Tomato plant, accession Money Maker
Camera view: tilt-top (135 deg); turntable rotation: 330 degrees
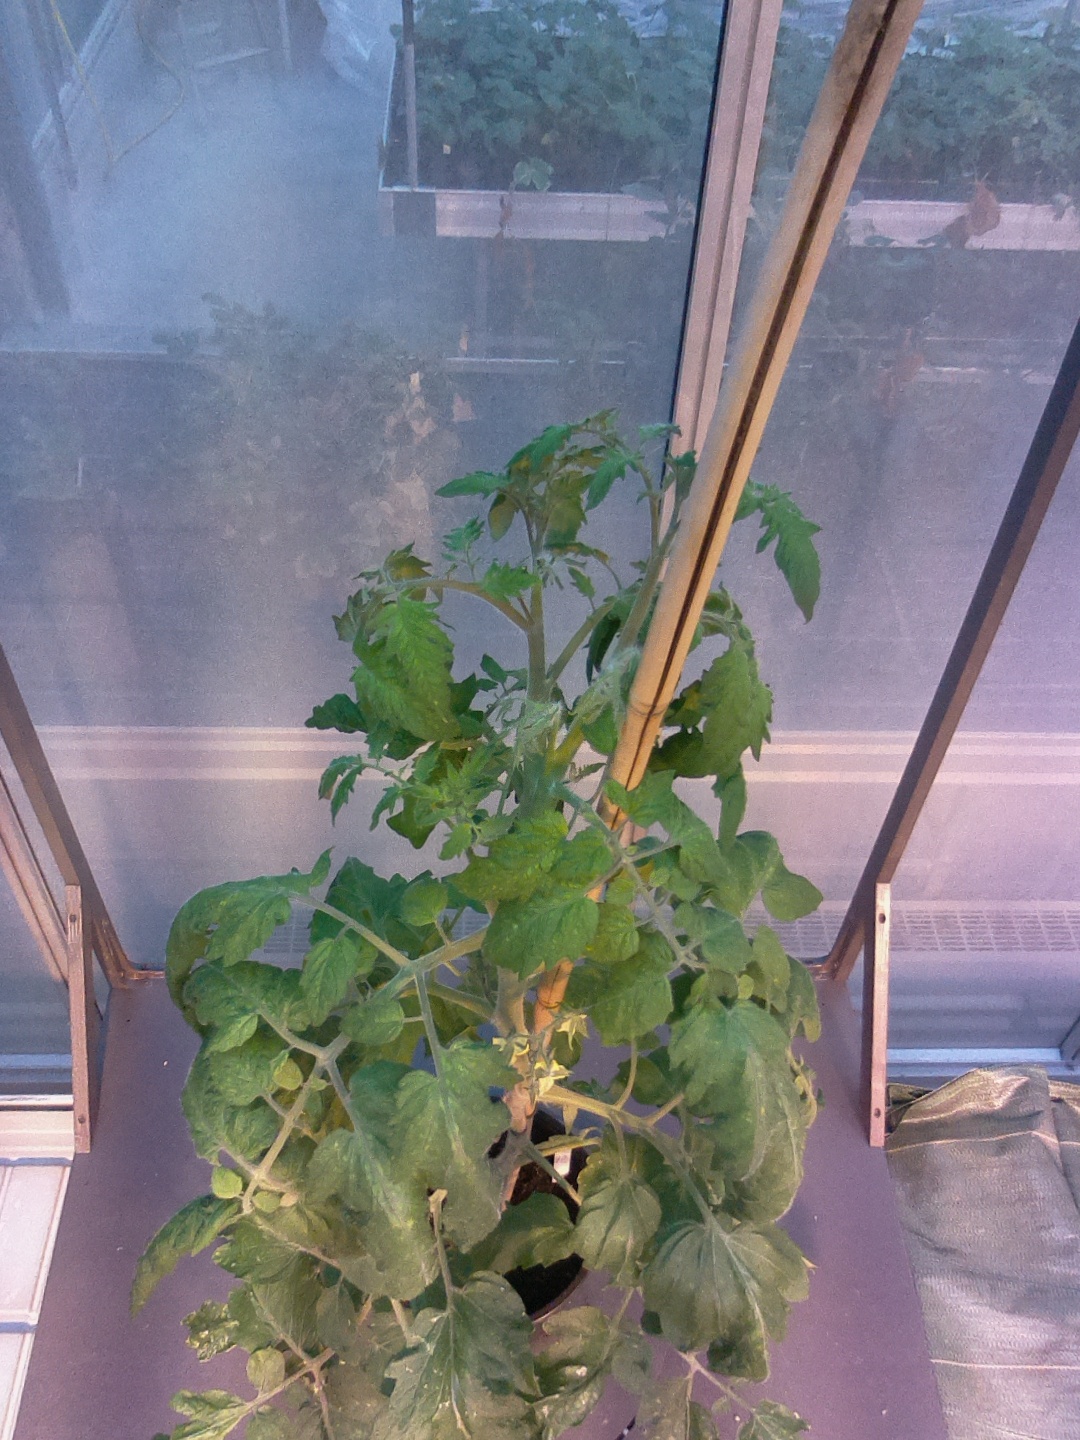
BBCH growth stage 70: Fruits at the main stem or branches visibles